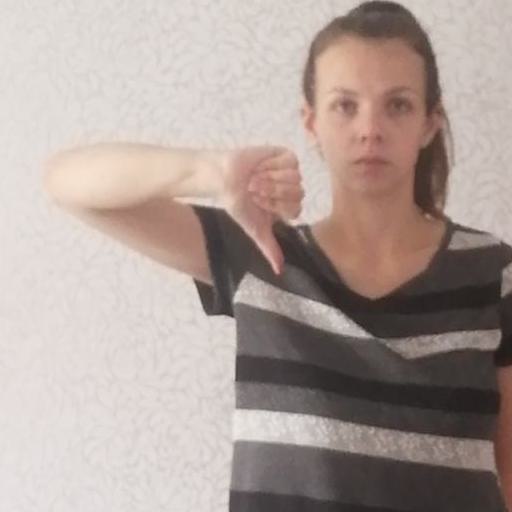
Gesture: dislike